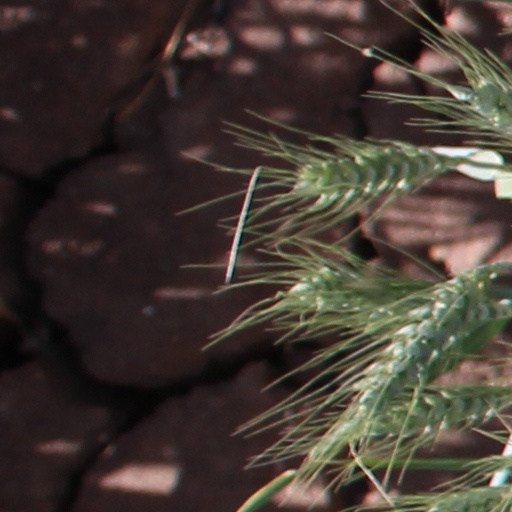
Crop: wheat